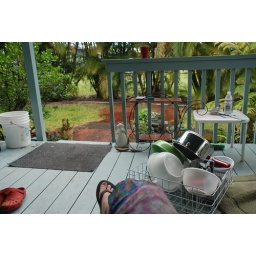
the entire house is being remodeled and the only working sink is in one of the tiny bathrooms